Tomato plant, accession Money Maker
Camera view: vertical (180 deg); turntable rotation: 90 degrees
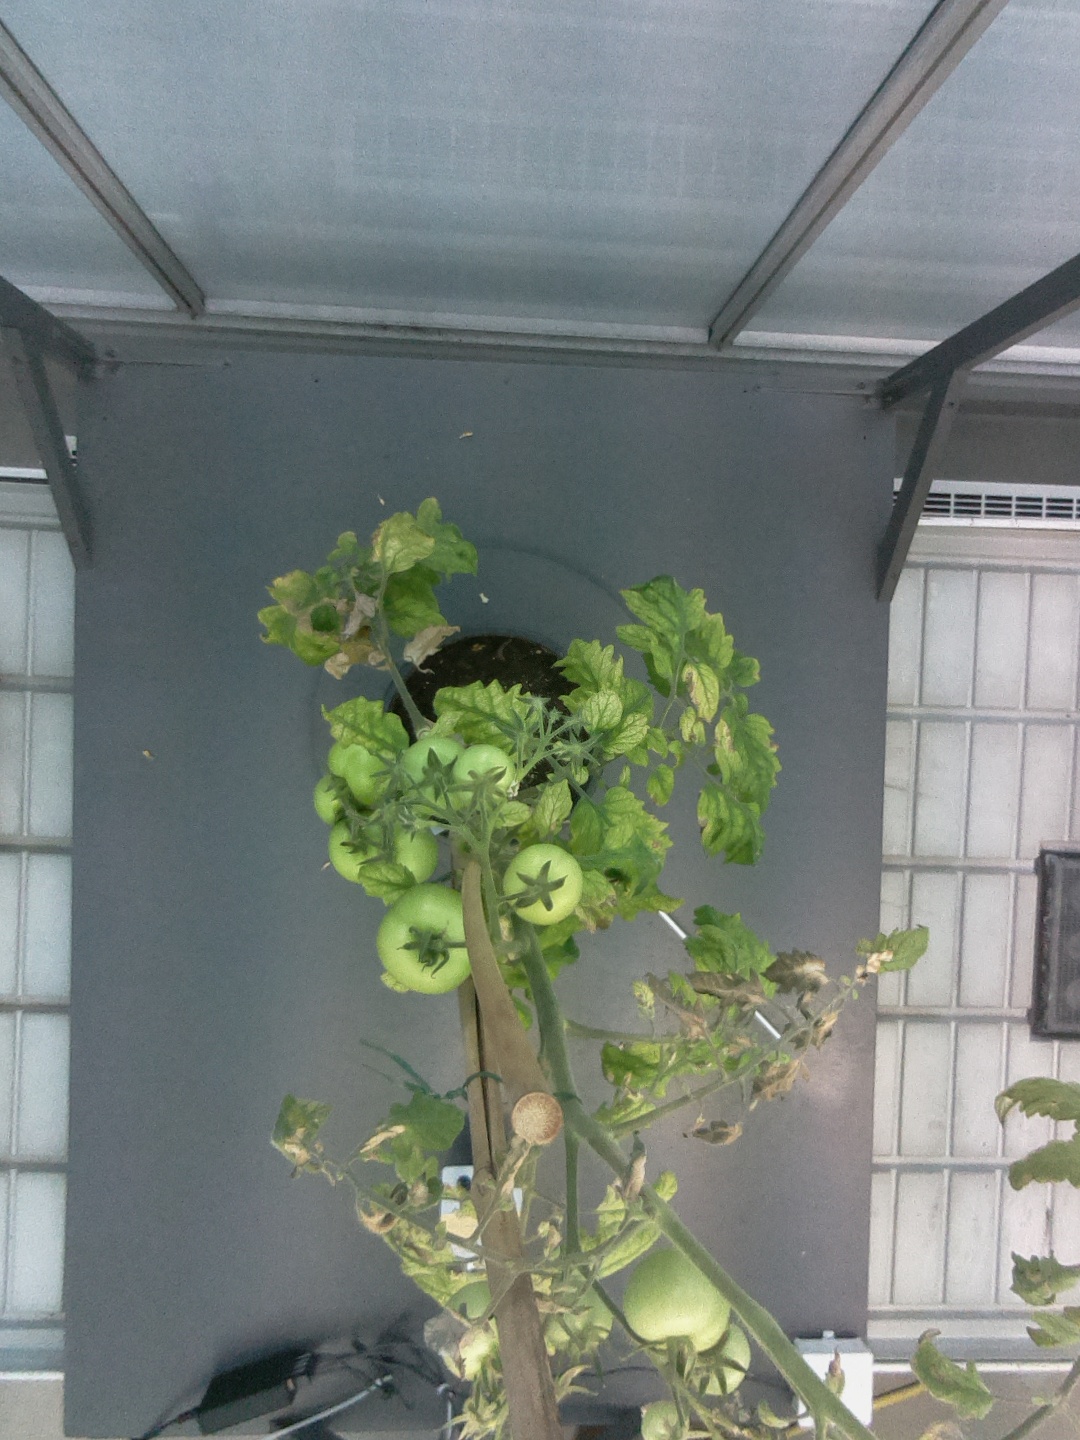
BBCH growth stage 79: 90% -100% of final fruit size